Sea-lion

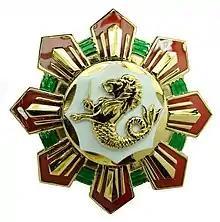
Philippine Legion of Honor

The sea-lion is prominent in the heraldic tradition of the Philippines, where it denotes state power and authority. It features on the coats of arms of the capital, the primatial see, the seal of the navy, the presidential seal, the seals of the Department of Finance, the Department of Education and other various government offices. It can also be found on the medal of the Philippine Legion of Honor.